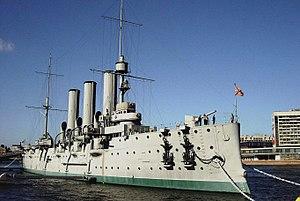
Saint-Pétersbourg /sɛ̃.pe.tɛʁs.buʁ/ est la deuxième plus grande ville de Russie par sa population, avec 5 281 579 habitants en 2017, après la capitale Moscou. Saint-Pétersbourg a le statut de ville d'importance fédérale. La ville est enclavée dans l'oblast de Léningrad, mais en est administrativement indépendante. Elle est située dans le Nord-Ouest du pays sur le delta de la Neva, au fond du golfe de Finlande, un espace maritime de la mer Baltique. Capitale de l'Empire russe de 1712 jusqu'en mars 1917, ainsi que de la Russie dirigée par les deux gouvernements provisoires entre mars et octobre 1917, Saint-Pétersbourg a conservé de cette époque un ensemble architectural unique. Deuxième port russe sur la mer Baltique après Primorsk, c'est aussi un centre majeur de l'industrie, de la recherche et de l'enseignement russe ainsi qu'un important centre culturel européen. Saint-Pétersbourg est la deuxième ville d'Europe par sa superficie et la cinquième par sa population.